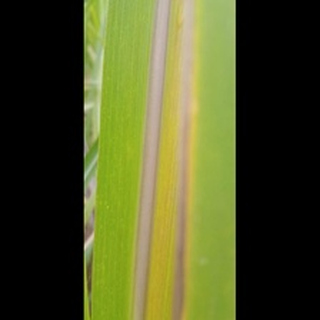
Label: sugarcane_yellow_leaf_disease